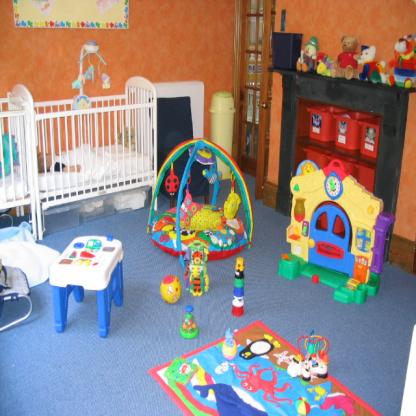
Scene: Indoor